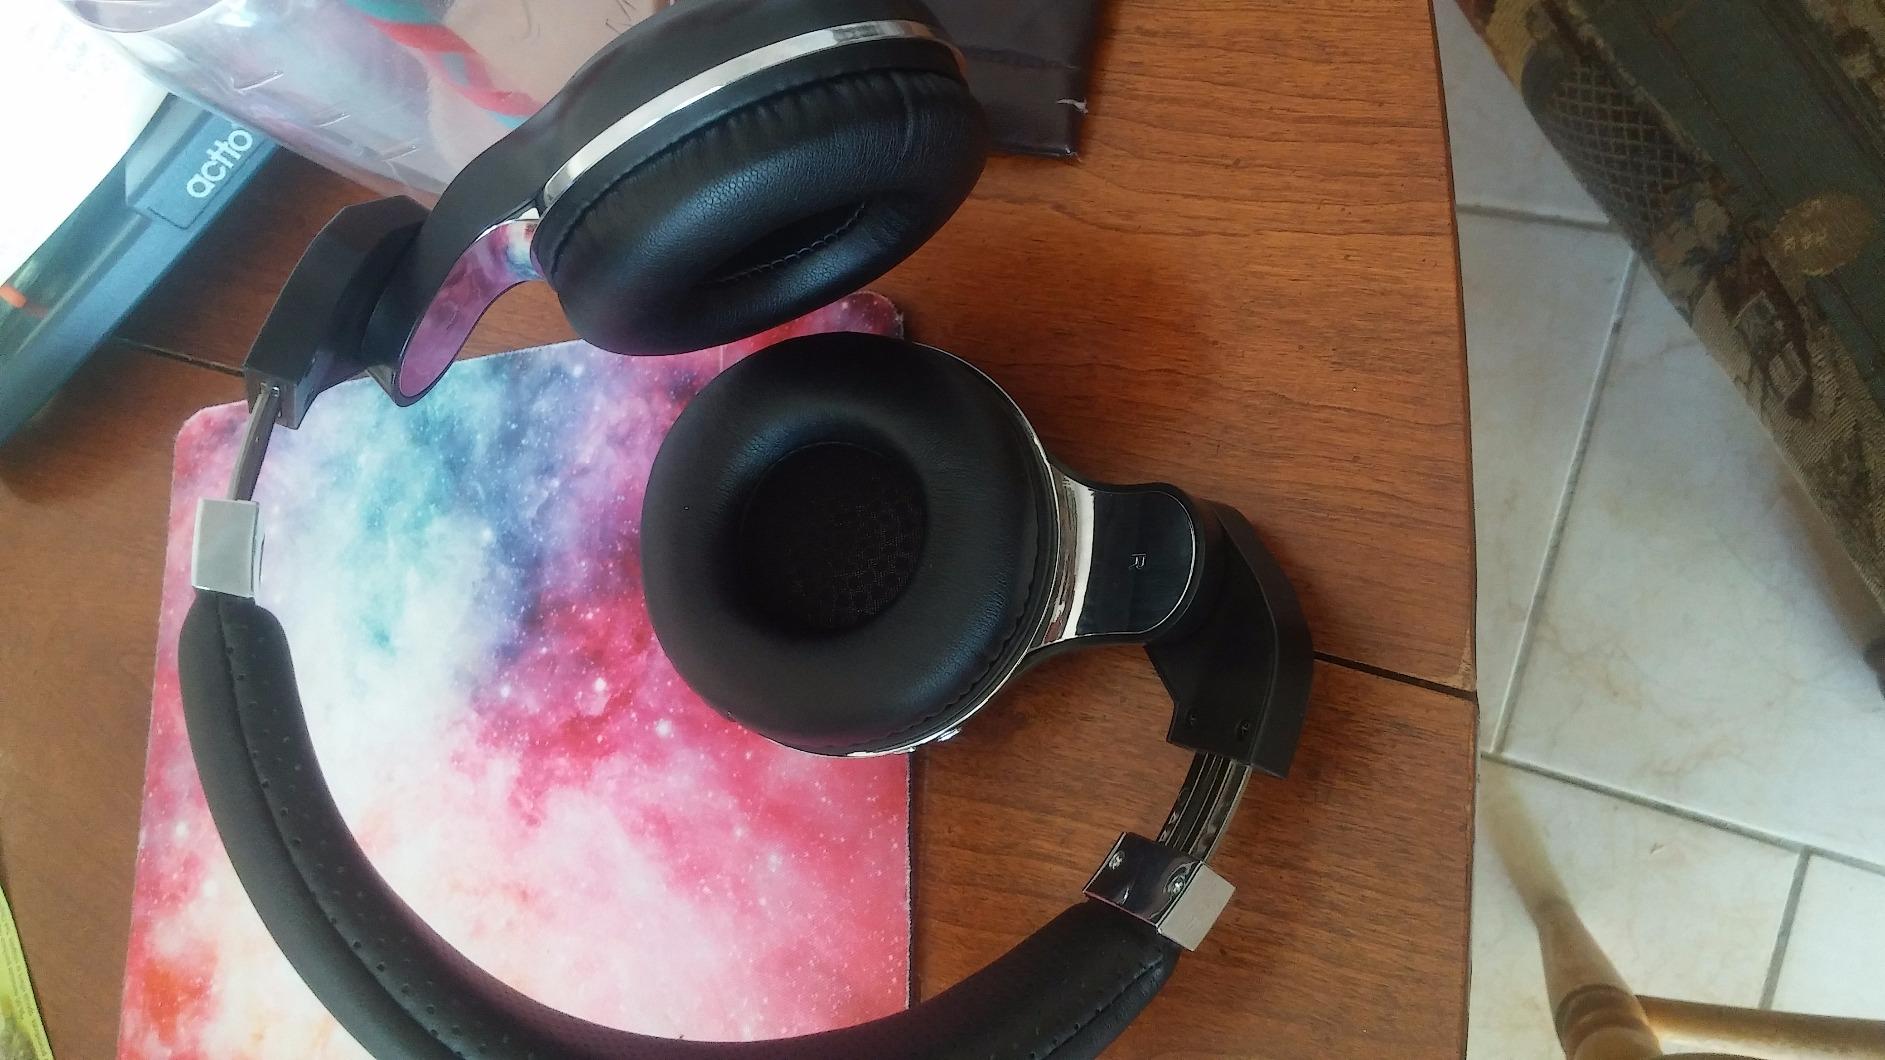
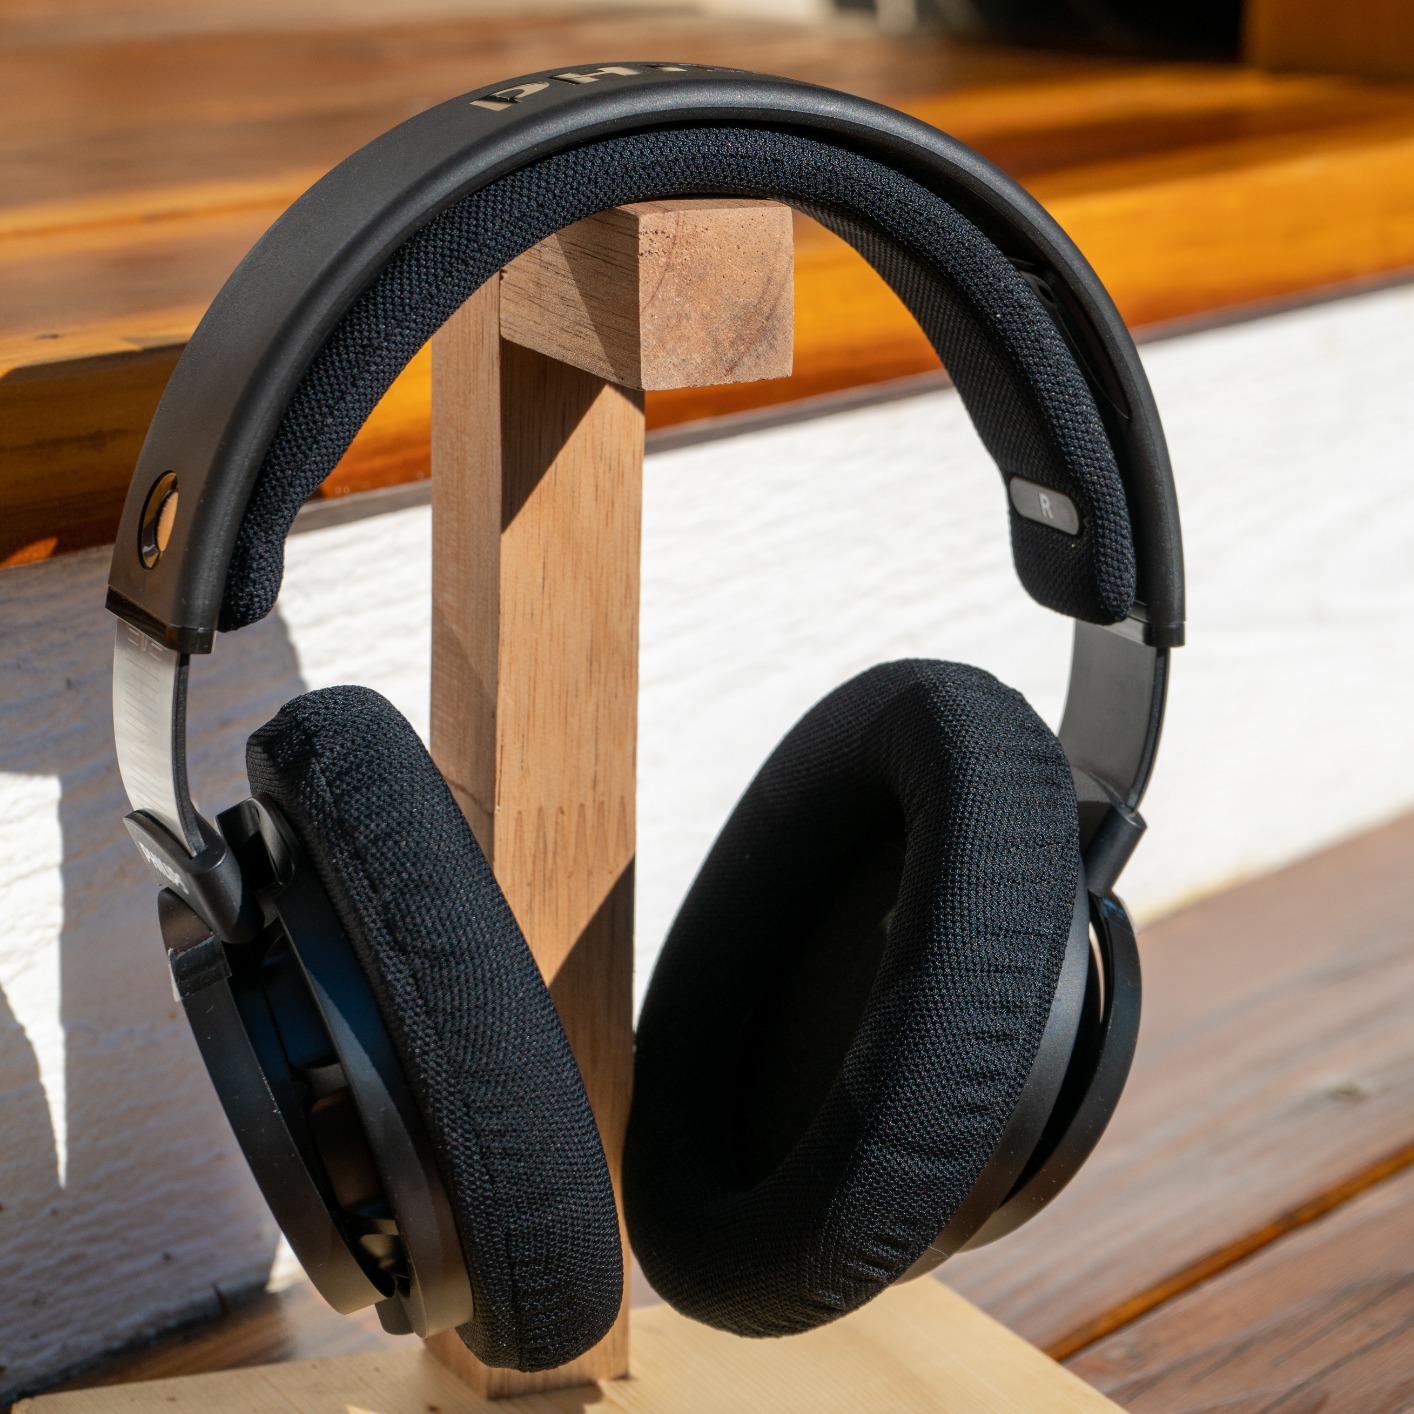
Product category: headphones
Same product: no